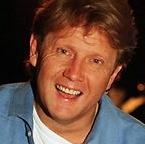
Age: 47